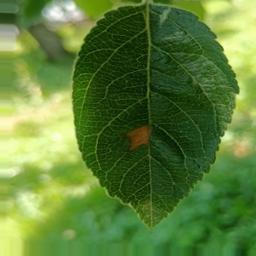
Label: Alternaria